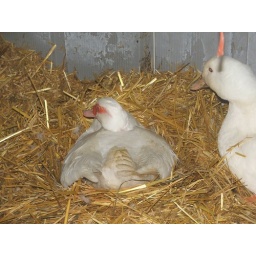
Freckles stubbornly incubates her golf balls in Duckingham Palace with Miss Matilda faithfully standing guard.